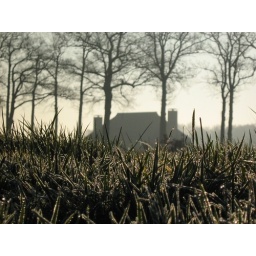
View of a grass field with a house and trees in the background.